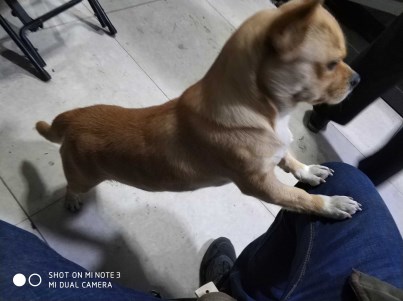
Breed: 3336-n000121-chinese_rural_dog